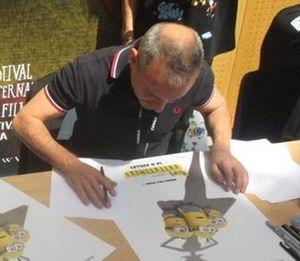
Kyle Balda au festival international du film d'Annecy
Kyle Balda est un animateur, réalisateur américain né à Tucson en Arizona. Il travaille actuellement pour Illumination Entertainment.